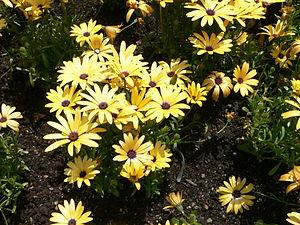
Un cultivar est une variété de plante obtenue en culture, généralement par sélection, pour ses caractéristiques réputées uniques. Il peut s'agir de qualités morphologiques, esthétiques, techniques, de vitesse de croissance, d'adaptation à un biotope ou de résistance à certaines maladies.